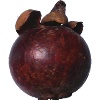
Label: Mangostan 1